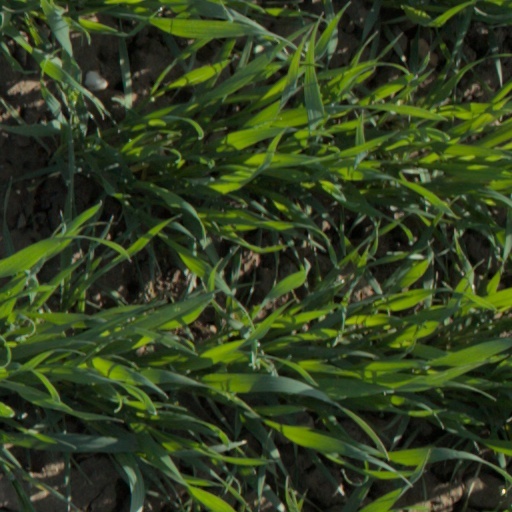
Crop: wheat